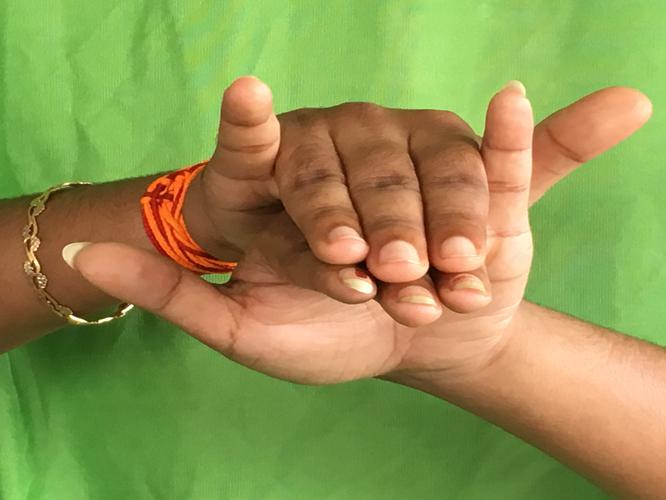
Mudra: Varaha
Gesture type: double_hand